Gößnitz station

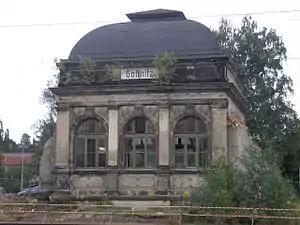
Entrance building (2010)

Gößnitz station is a railway station on the Leipzig–Hof railway, the Glauchau–Gößnitz railway and the Gößnitz–Gera (Mid-Germany Railway) in Gößnitz in the German state of Thuringia.